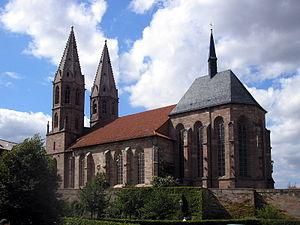
Heilbad Heiligenstadt est une ville et une station thermale allemande, chef-lieu de l'arrondissement d'Eichsfeld, dans le Land de Thuringe.